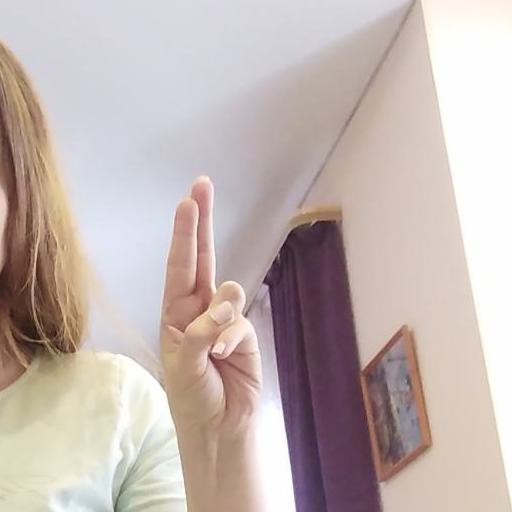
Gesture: two_up